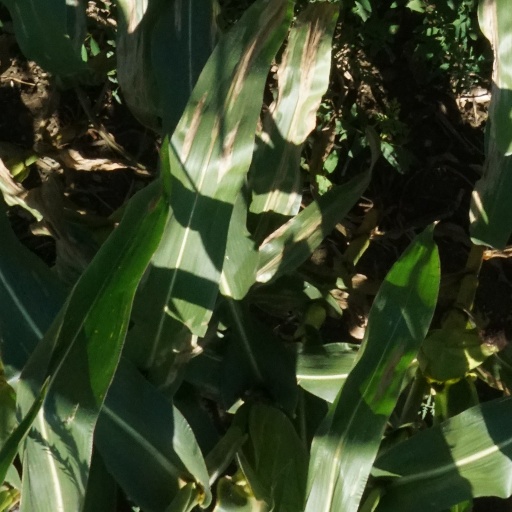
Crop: maize; corn